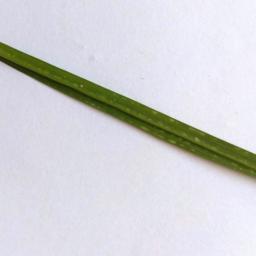
Label: Rice___Healthy